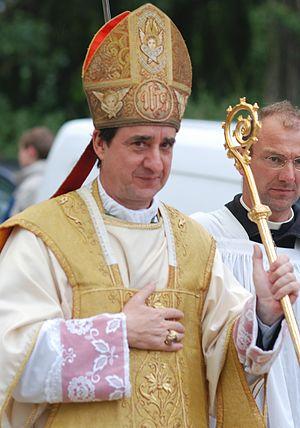
Alfonso de Galarreta Genua, né le 14 janvier 1957 à Torrelavega en Espagne, est un prélat espagnol. Prêtre catholique traditionaliste, il a encouru l'excommunication latæ sententiæ suite à sa consécration faite sans mandat pontifical par Mᵍʳ Lefebvre en 1988. Il est l'un des quatre évêques de la Fraternité sacerdotale Saint-Pie-X. Depuis juillet 2018, il est le premier assistant du supérieur de la fraternité, l'abbé Davide Pagliarani.